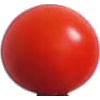
Label: Tomato Cherry Red 1